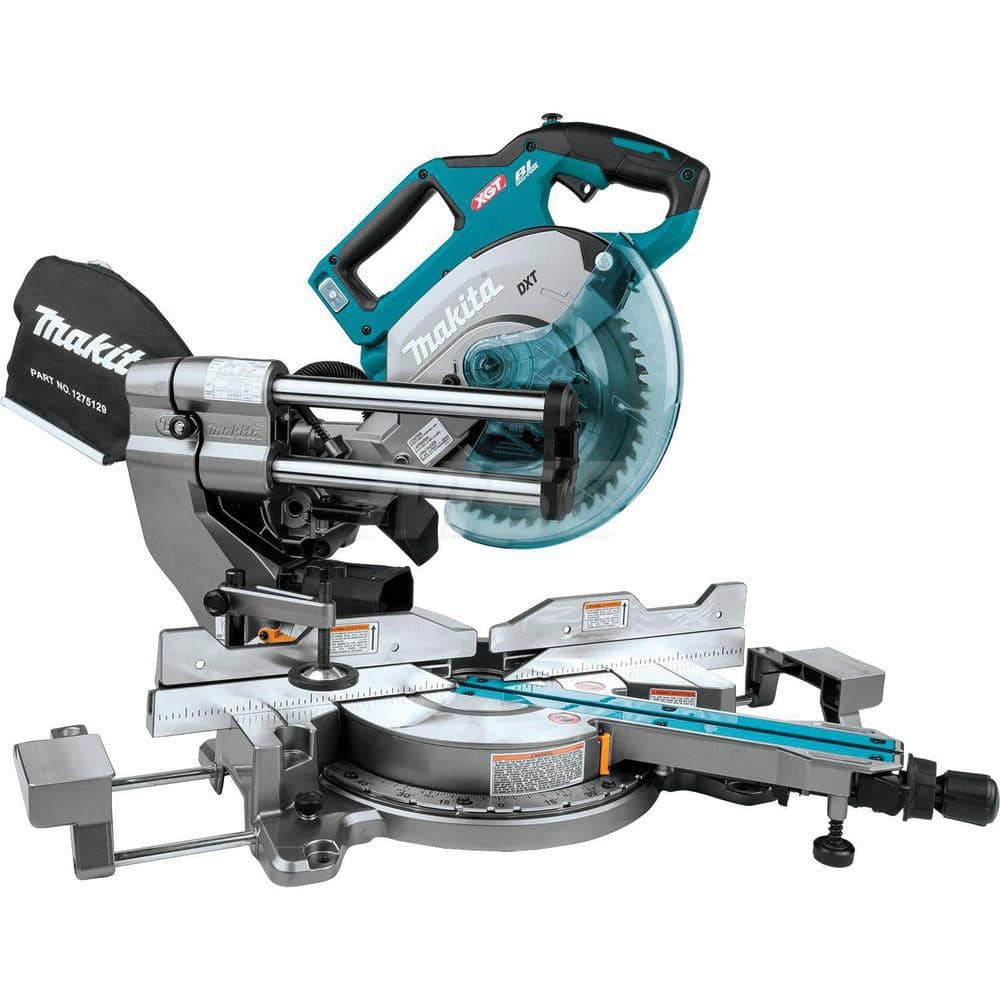
Miter Saws; Bevel: Double; Sliding: Yes; Blade Diameter Compatibility: 8.25; Maximum Speed: 4800 RPM; Maximum Bevel Angle - Left: 48; Maximum Bevel Angle - Right: 48; Positive Stops - Left: 0 ™, 15 ™, 22.5 ™, 30 ™, 31.6 ™, 45 ™, and 60 ™; Positive Stops -
Brand: Makita
Item #: 20633509 Brand: Makita Model #: GSL02Z
Category: Hardware > Tools > Saws > Miter Saws